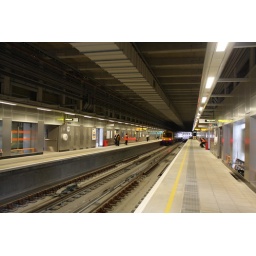
A look eastwards within the Shoreditch High Street station box as a southbound train departs.